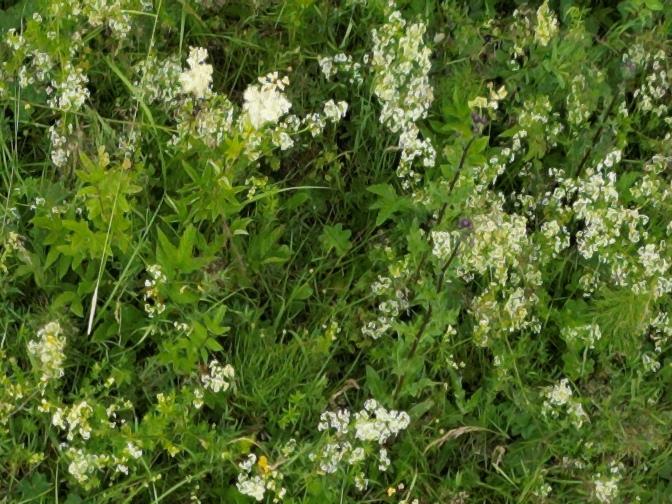
Flowers visible: yarrow flowers, yarrow flowers, yarrow flowers, yarrow flowers, yarrow flowers, yarrow flowers, yarrow flowers, yarrow flowers, yarrow flowers, yarrow flowers, yarrow flowers, yarrow flowers, yarrow flowers, yarrow flowers, yarrow flowers